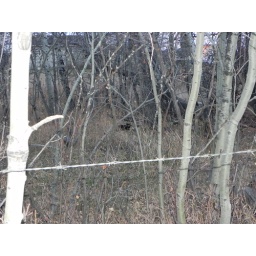
I'm walking along and I see my black alley cat just hanging out in the woods.